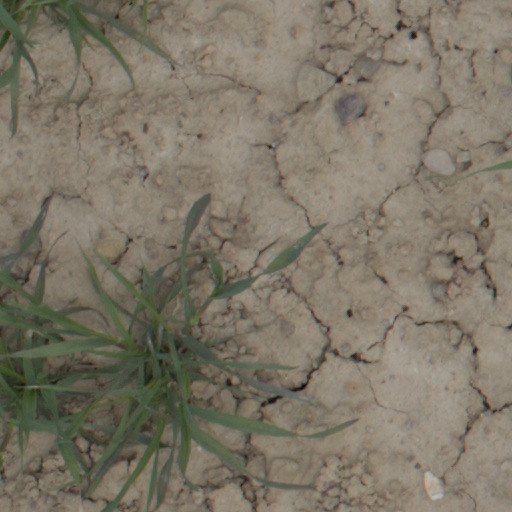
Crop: wheat